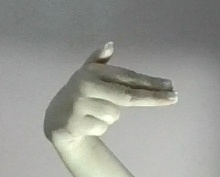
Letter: ghain